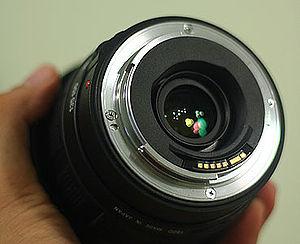
Le système de monture Canon EF est la colonne vertébrale de la gamme des appareils photo Canon EOS et du Canon EF-M, fabriqués par la marque japonaise Canon.